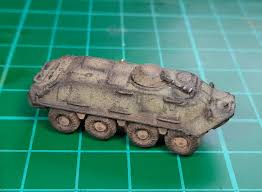
Label: BTR-60